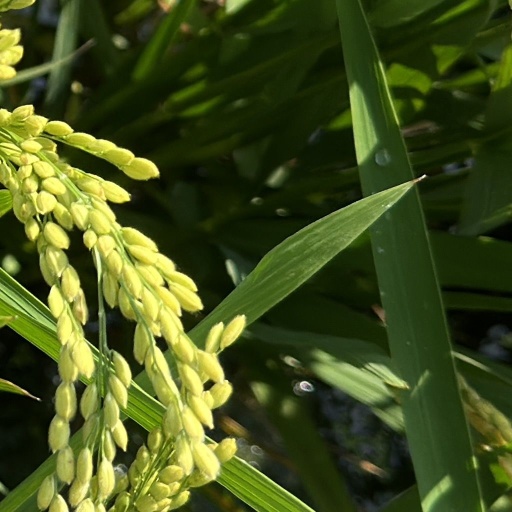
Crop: rice